Lotem

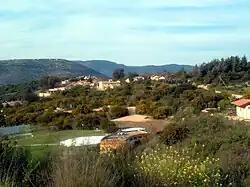
View of Lotem

Lotem ("lit." Cistus) is a village in northern Israel divided into a part run as a kibbutz and a part run as a community settlement. Located in the Galilee, it falls under the jurisdiction of Misgav Regional Council. In it had a population of .